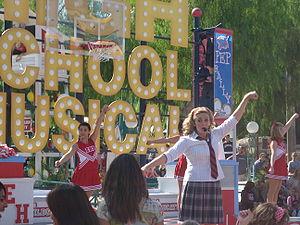
High School Musical est une franchise médiatique de The Walt Disney Company.